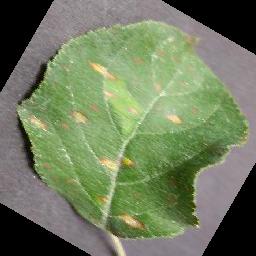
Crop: apple
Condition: cedar_rust